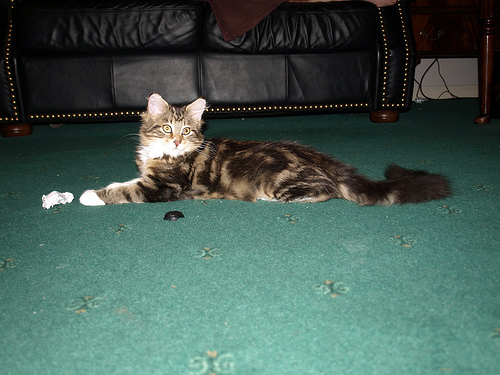
Breed: maine_coon